List of Hong Kong national security cases

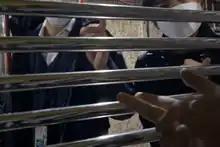
Ronson Chan, deputy assignment editor at Stand News, was asked by police to assist the investigation, in what was the final Stand News live.

Student Politicism, a localist student activism group, was formed in May 2020. The group set up street booths to raise public awareness on various social and political issues. Police arrested their members for multiple times between September 2020 and July 2021, with accusations ranging from misconduct in public places, refusing police order, promoting an unauthorized assembly, to distributing seditious publications. Wong Yat-chin, convenor of the group and one of the last well-known remaining activists in Hong Kong not charged by authorities, was warned by these of violating the NSL.